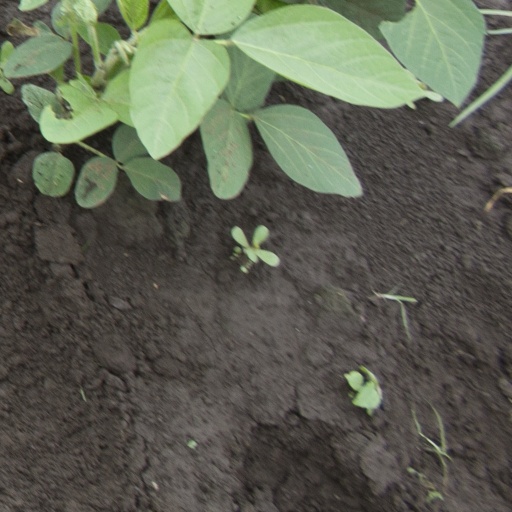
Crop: soybean